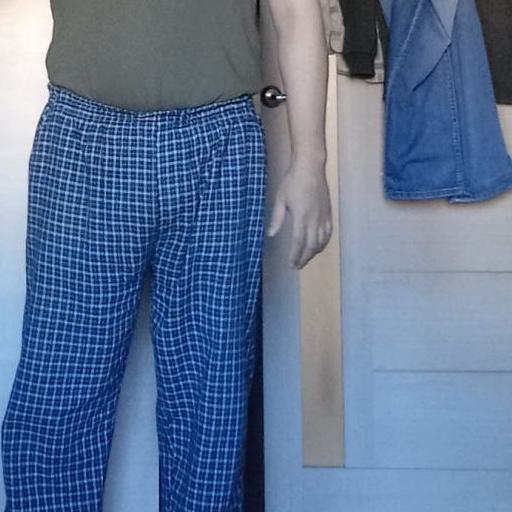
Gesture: no_gesture